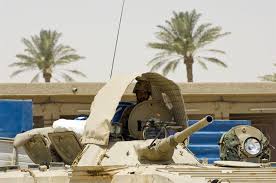
Label: BMP